Bectric

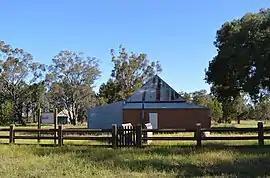
Community Hall at Bectric

Bectric is a locality in the Riverina region of New South Wales, Australia. The locality is in the Temora Shire, west of the state capital, Sydney.